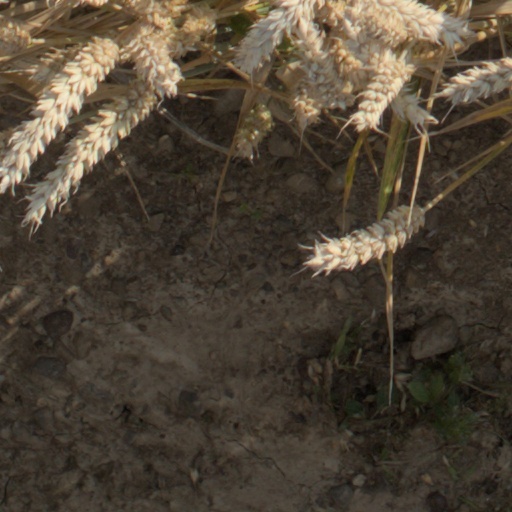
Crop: wheat